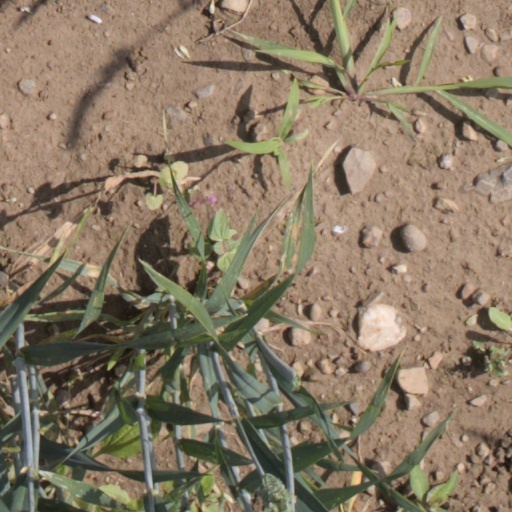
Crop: wheat